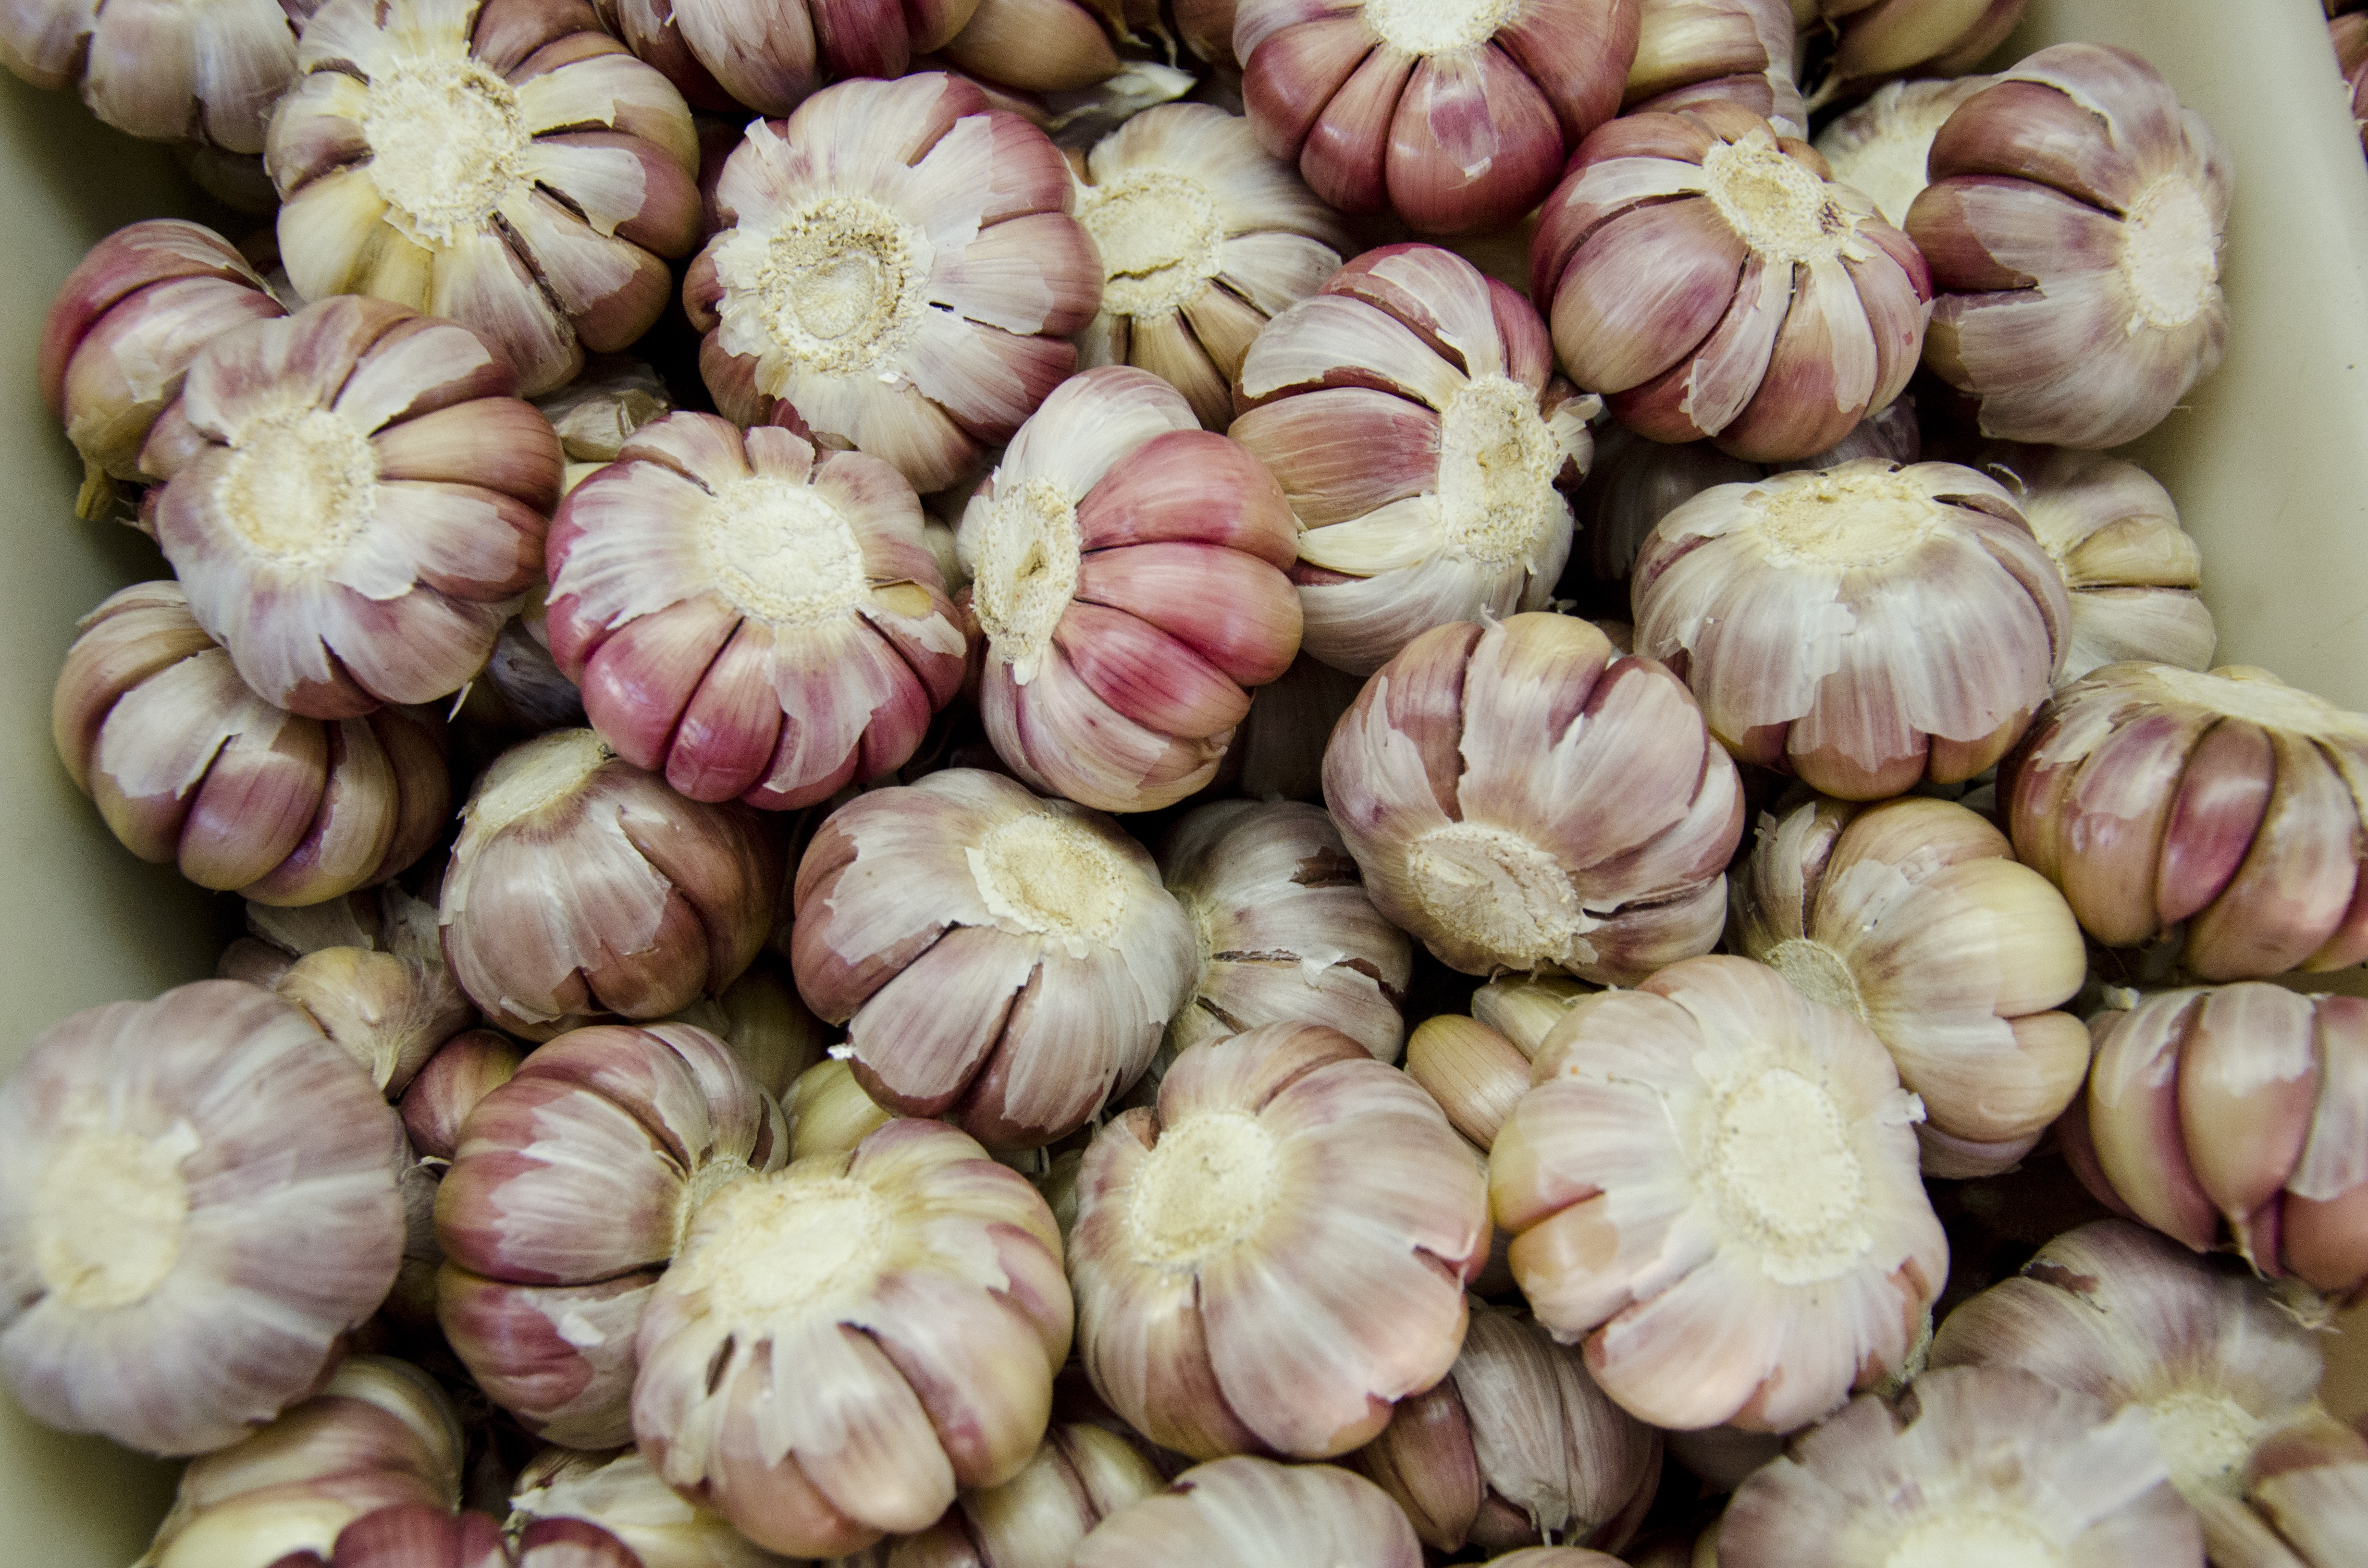
plant, flower, food, garlic, produce, vegetable, onion, seasoning, condiments, flowering plant, shallot, land plant, onion genus